Persoonia acuminata

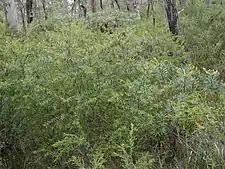
"Persoonia acuminata" in Cathedral Rock National Park

"Persoonia acuminata" is a prostrate to spreading shrub growing to a height of and has moderately hairy young branches, and smooth bark. The leaves are flat, broadly elliptic to egg-shaped long, wide and have a pointed end. They have a few hairs when young but usually become glabrous as they age. The upper surface is distinctly darker than the lower surface. The flowers are yellow and arranged singly or in groups of up to sixteen in leaf axils or on the ends of the branches, each flower with a glabrous pedicel long. The flower is composed of four tepals long, which are fused at the base but with the tips rolled back. The central style is surrounded by four yellow anthers which are also joined at the base with the tips rolled back, so that it resembles a cross when viewed end-on. The ovary and outside surfaces of the tepals are glabrous. Flowering occurs from December to April and is followed by fruit which are green drupes.